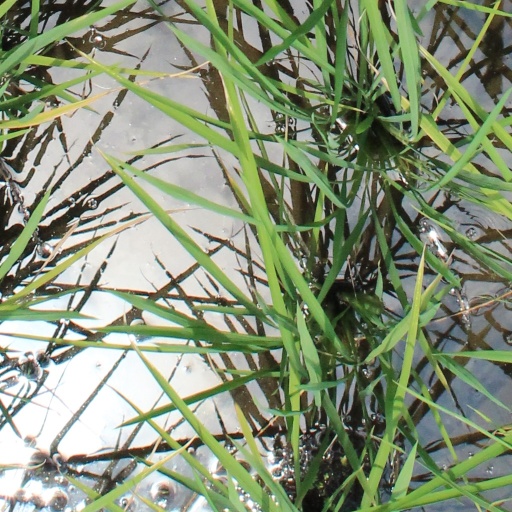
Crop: rice